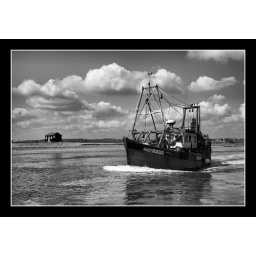
Fishing in black and white